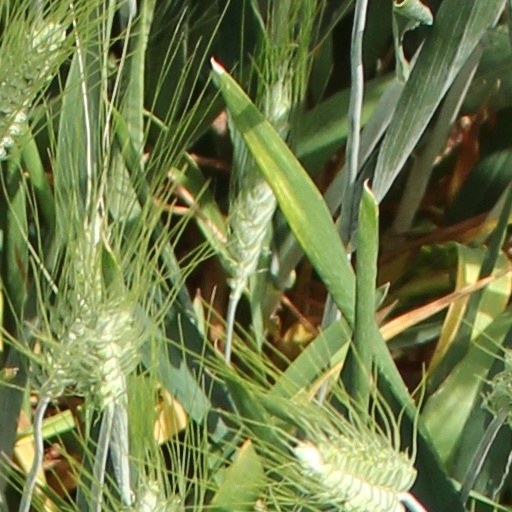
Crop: wheat